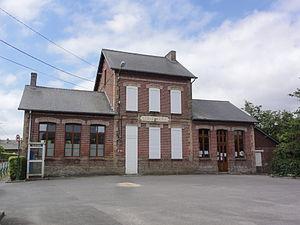
Sommeron (Aisne) mairie-école
Sommeron est une commune française située dans le département de l'Aisne, en région Hauts-de-France.